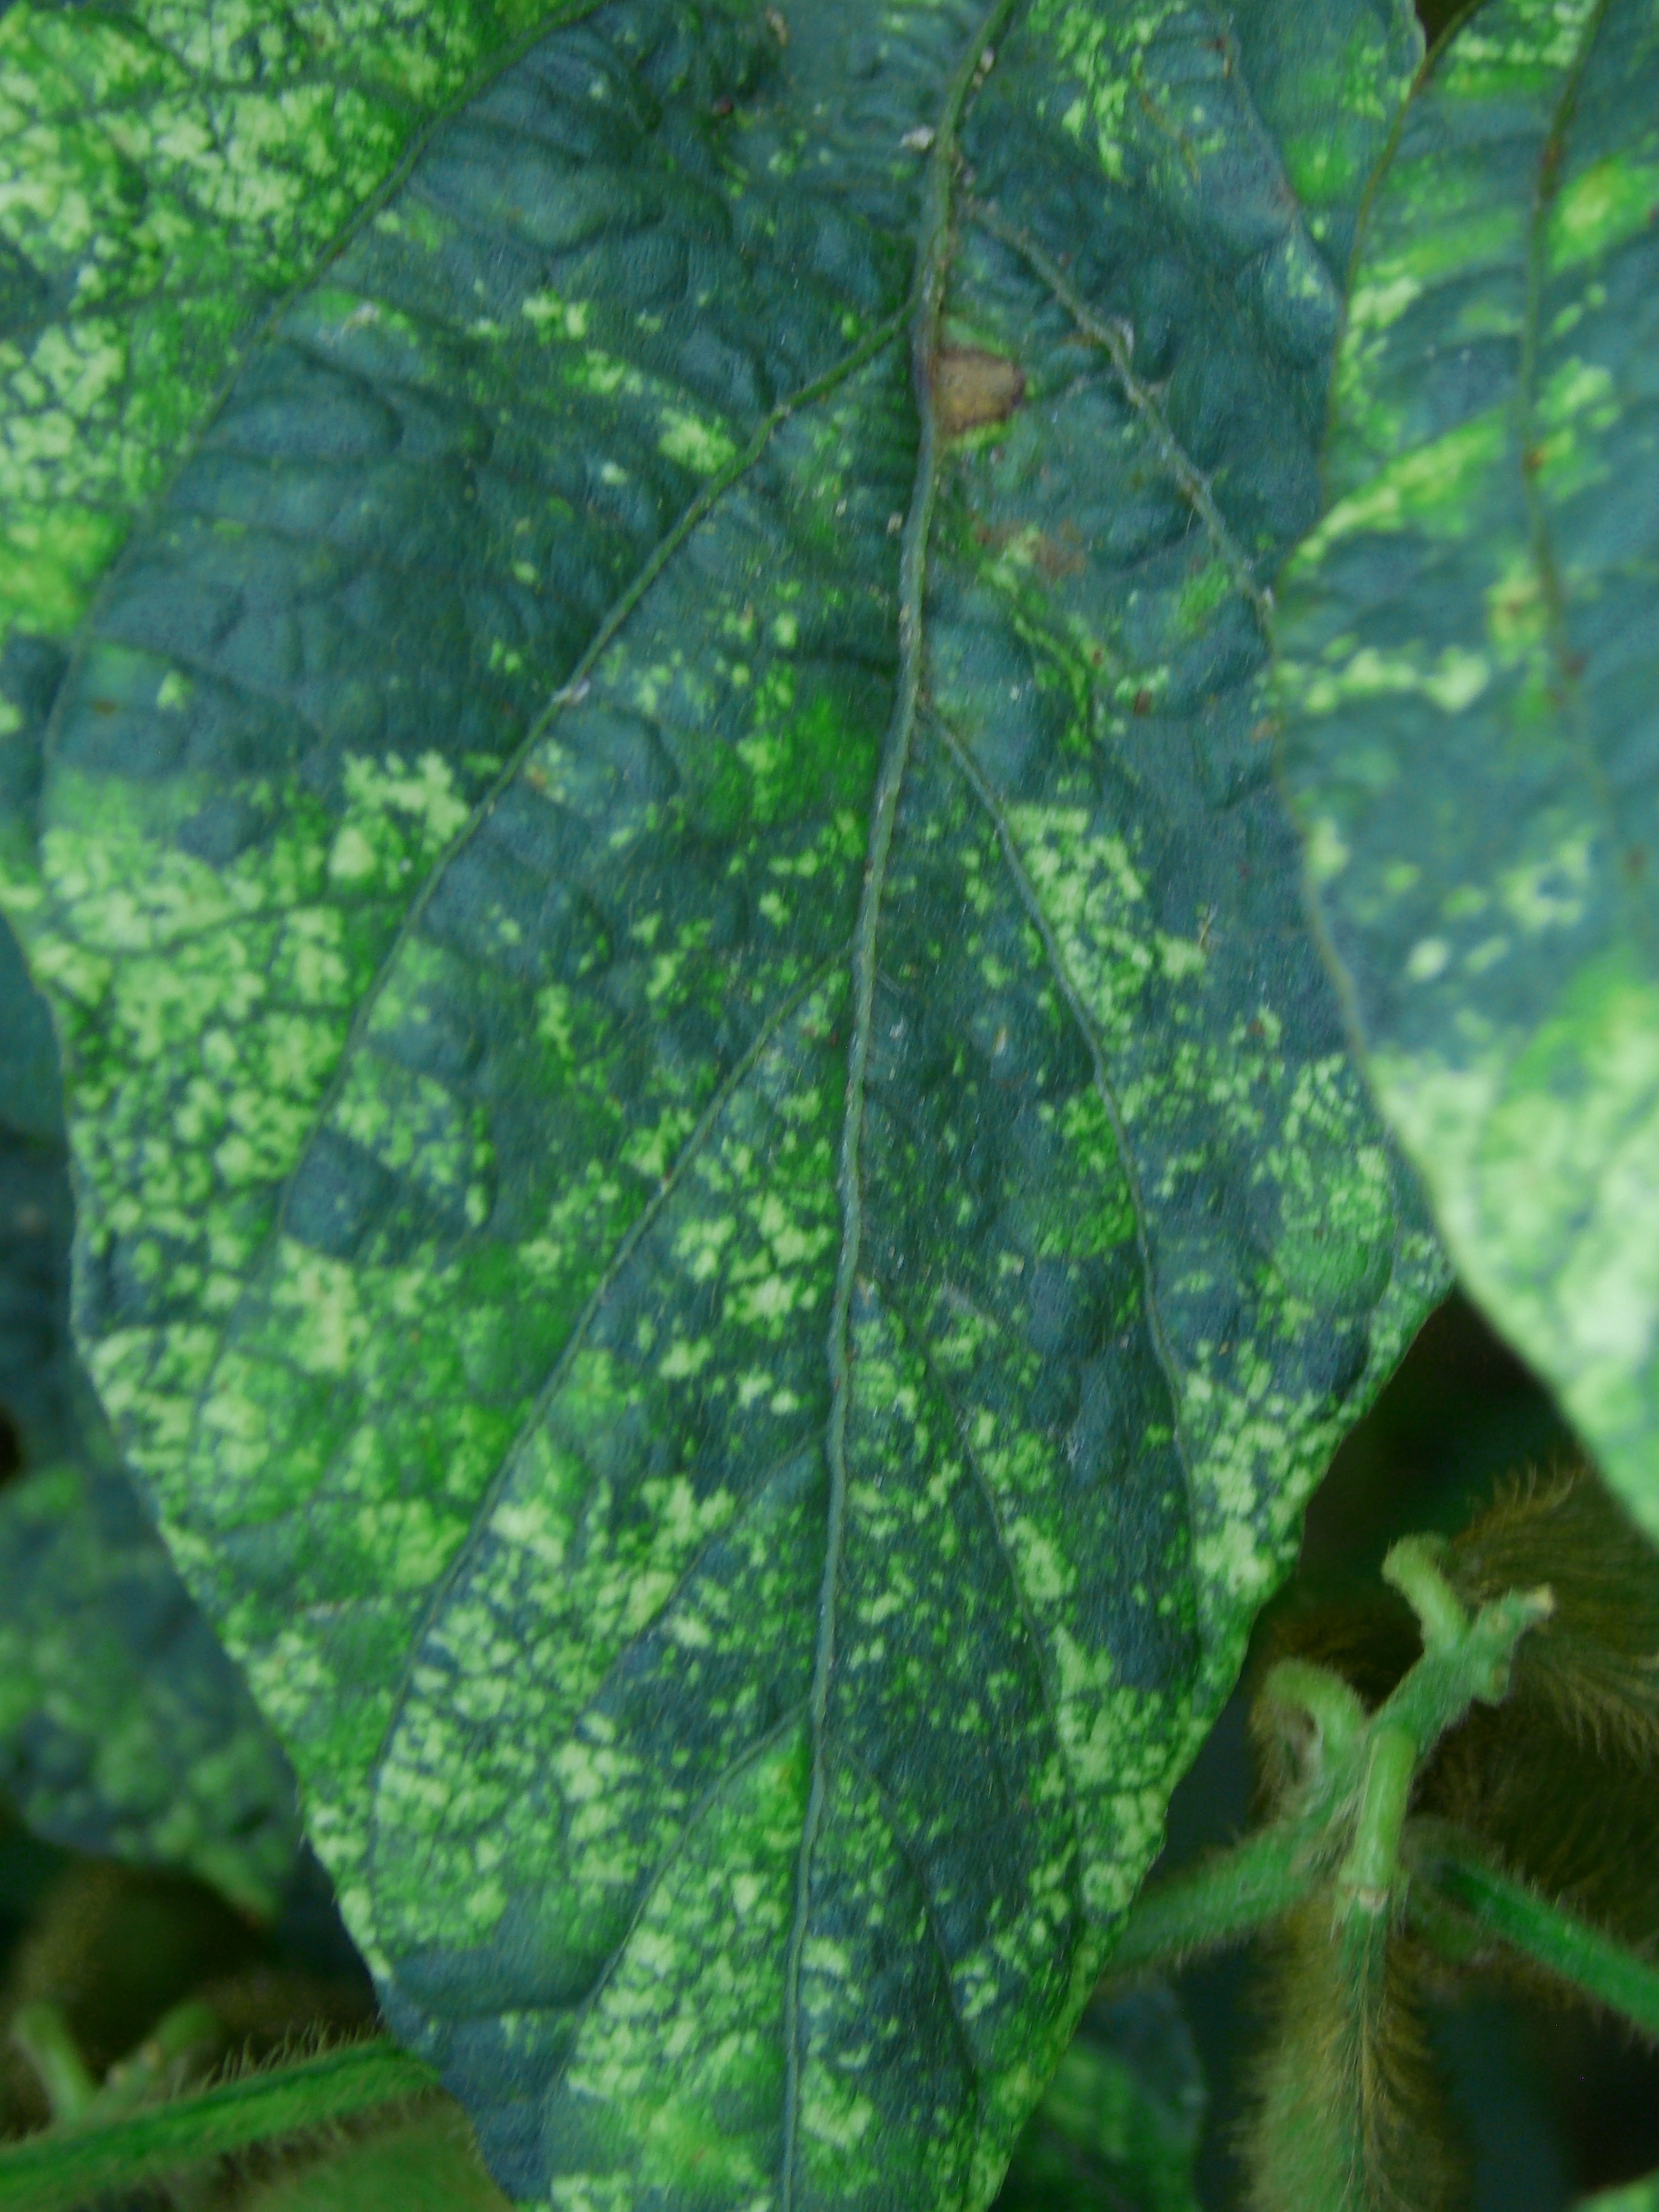
Label: Disease